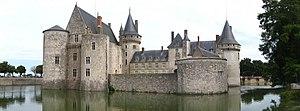
Le château de Sully-sur-Loire, vue du sud-ouest